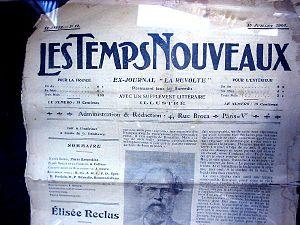
Les Temps Nouveaux - 15 juillet 1905
Les Temps nouveaux est un journal anarchiste français fondé en 1895 par Jean Grave, et disparu en 1921.
Élisée Reclus, de son nom complet Jacques Élisée Reclus, né le 15 mars 1830 à Sainte-Foy-la-Grande et mort à Torhout en Belgique le 4 juillet 1905, est un géographe et militant anarchiste français.